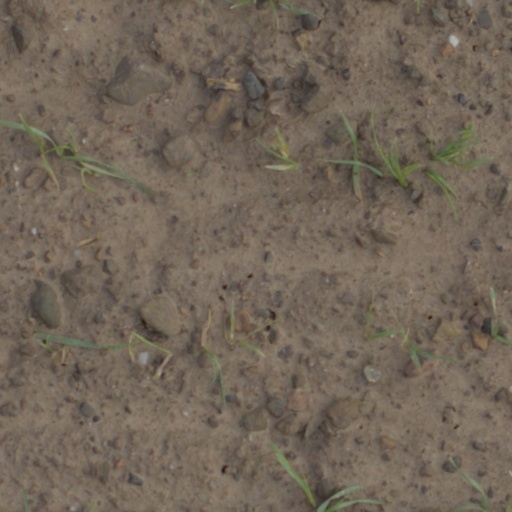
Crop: wheat